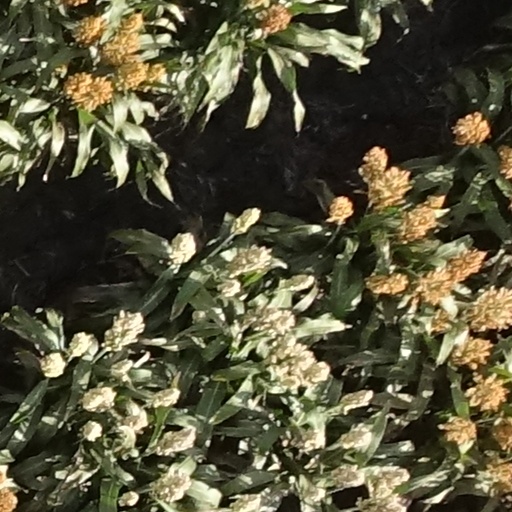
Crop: sorghum